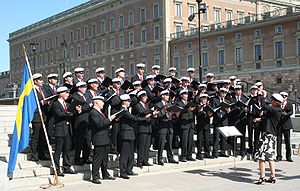
Kor
Stockholms Studentsångare 2007.
Et kor er en gruppe af sangere. Der er skrevet mange både klassiske og rytmiske værker for kor.